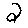
Label: 2